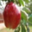
Label: apple